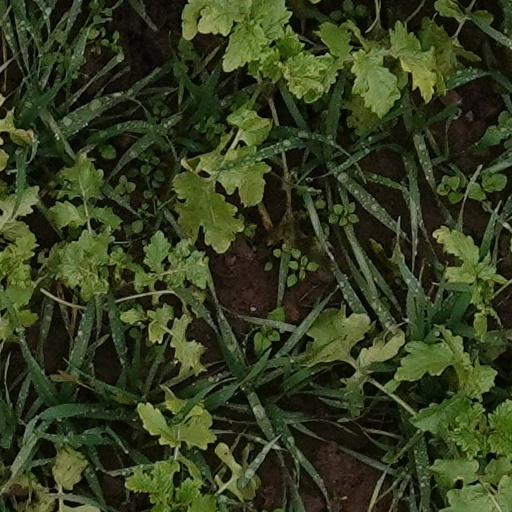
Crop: wheat